Color photography

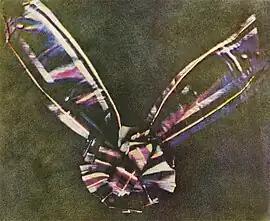
The first color photograph made by the three-color method suggested by James Clerk Maxwell in 1855, taken in 1861 by Thomas Sutton. The subject is a colored ribbon, usually described as a tartan ribbon.

Color photography (also spelled as colour photography in Commonwealth English) is photography that uses media capable of capturing and reproducing colors. By contrast, black-and-white or gray-monochrome photography records only a single channel of luminance (brightness) and uses media capable only of showing shades of gray.